Droid (Star Wars)

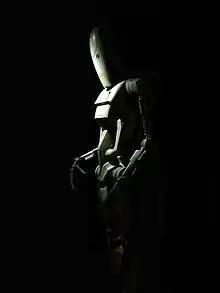
A B1 battle droid as shown in the prequel trilogy and Clone Wars-related works

In the "Star Wars" space opera franchise, a droid is a fictional robot possessing some degree of artificial intelligence"." The term is a clipped form of "android", a word originally reserved for robots designed to look and act like a human. The word "android" itself stems from the New Latin word "androīdēs", meaning "manlike", itself from the Ancient Greek "ἀνδρος" (andrós) (genitive of "ἀνήρ" (anḗr), "man (adult male)" or "human being") + "-ειδής" (-eidḗs), itself from "εἶδος" (eîdos, "form, image, shape, appearance, look").